Bibliotheca Thysiana

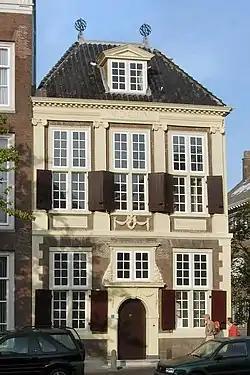
Bibliotheca Thysiana in 2006

The Bibliotheca Thysiana was erected in 1655 to house the book collection of the lawyer Johannes Thysius (1621–1653). Upon his early death, he left a legacy of 20,000 guilders for the building of a public library ("tot publycque dienst der studie") with a custodian's dwelling. Designed by the architect Arent van ‘s-Gravensande, the building follows the Dutch Classical style and is regarded as one of the jewels of Dutch 17th-century architecture. Bibliotheca Thysiana is one of the Top 100 Dutch heritage sites. It is distinguished by its balanced proportions and the purity of its Ionic order on top of a high basement.